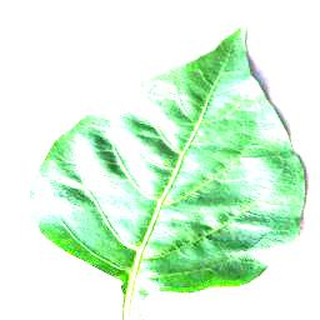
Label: healthy_bell_pepper